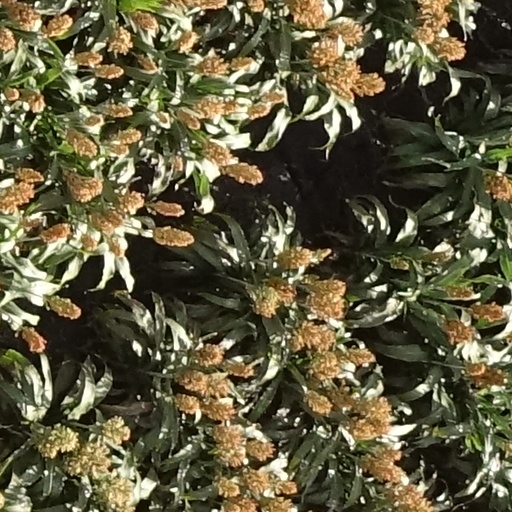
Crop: sorghum